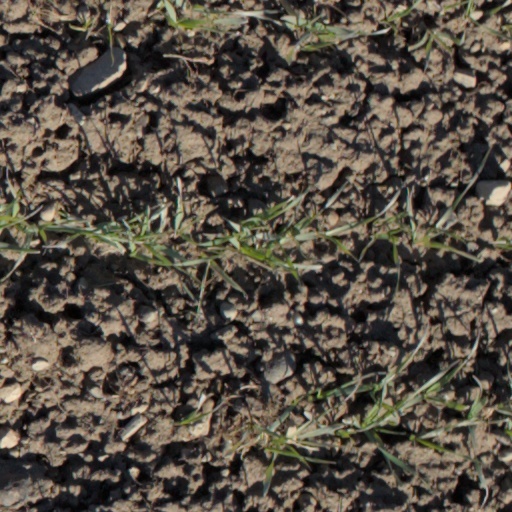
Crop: wheat